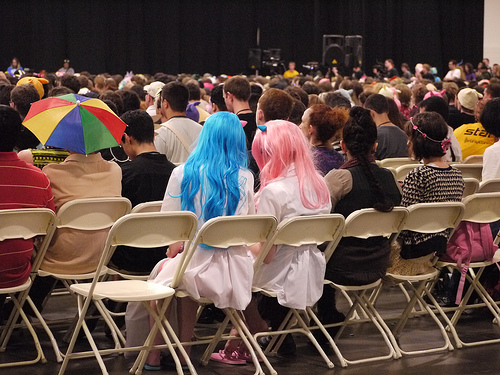
question: 一番後ろの列でかつらをかぶっている人は何人いますか。
answer: 二人。

question: 一番後ろの列でかつらをかぶっている人のうち、向かって左側のかつらの色はどんな色ですか。
answer: 水色。

question: でかつらをかぶっている人のうち、向かって右側のかつらの色はどんな色ですか。
answer: ピンク色。

question: パラソルはいくつありますか。
answer: 1つ。

question: パラソルの色は何種類ありますか。
answer: 4種類。

question: 水色のウイッグをつけている人の角の色は何色ですか。
answer: ピンク色。

question: ピンク色のウイッグをつけている人の角の色は何色ですか。
answer: 水色。

question: ピンク色のウィッグをつけている人の右隣の人のベストは何色ですか。
answer: 黒。